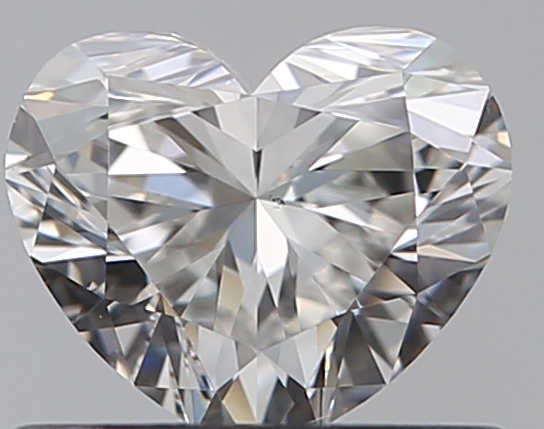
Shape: heart
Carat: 0.5
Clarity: VS2
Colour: G
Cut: EX
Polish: EX
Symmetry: VG
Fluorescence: N
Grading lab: GIA
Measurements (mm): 4.63 x 5.48 x 3.23